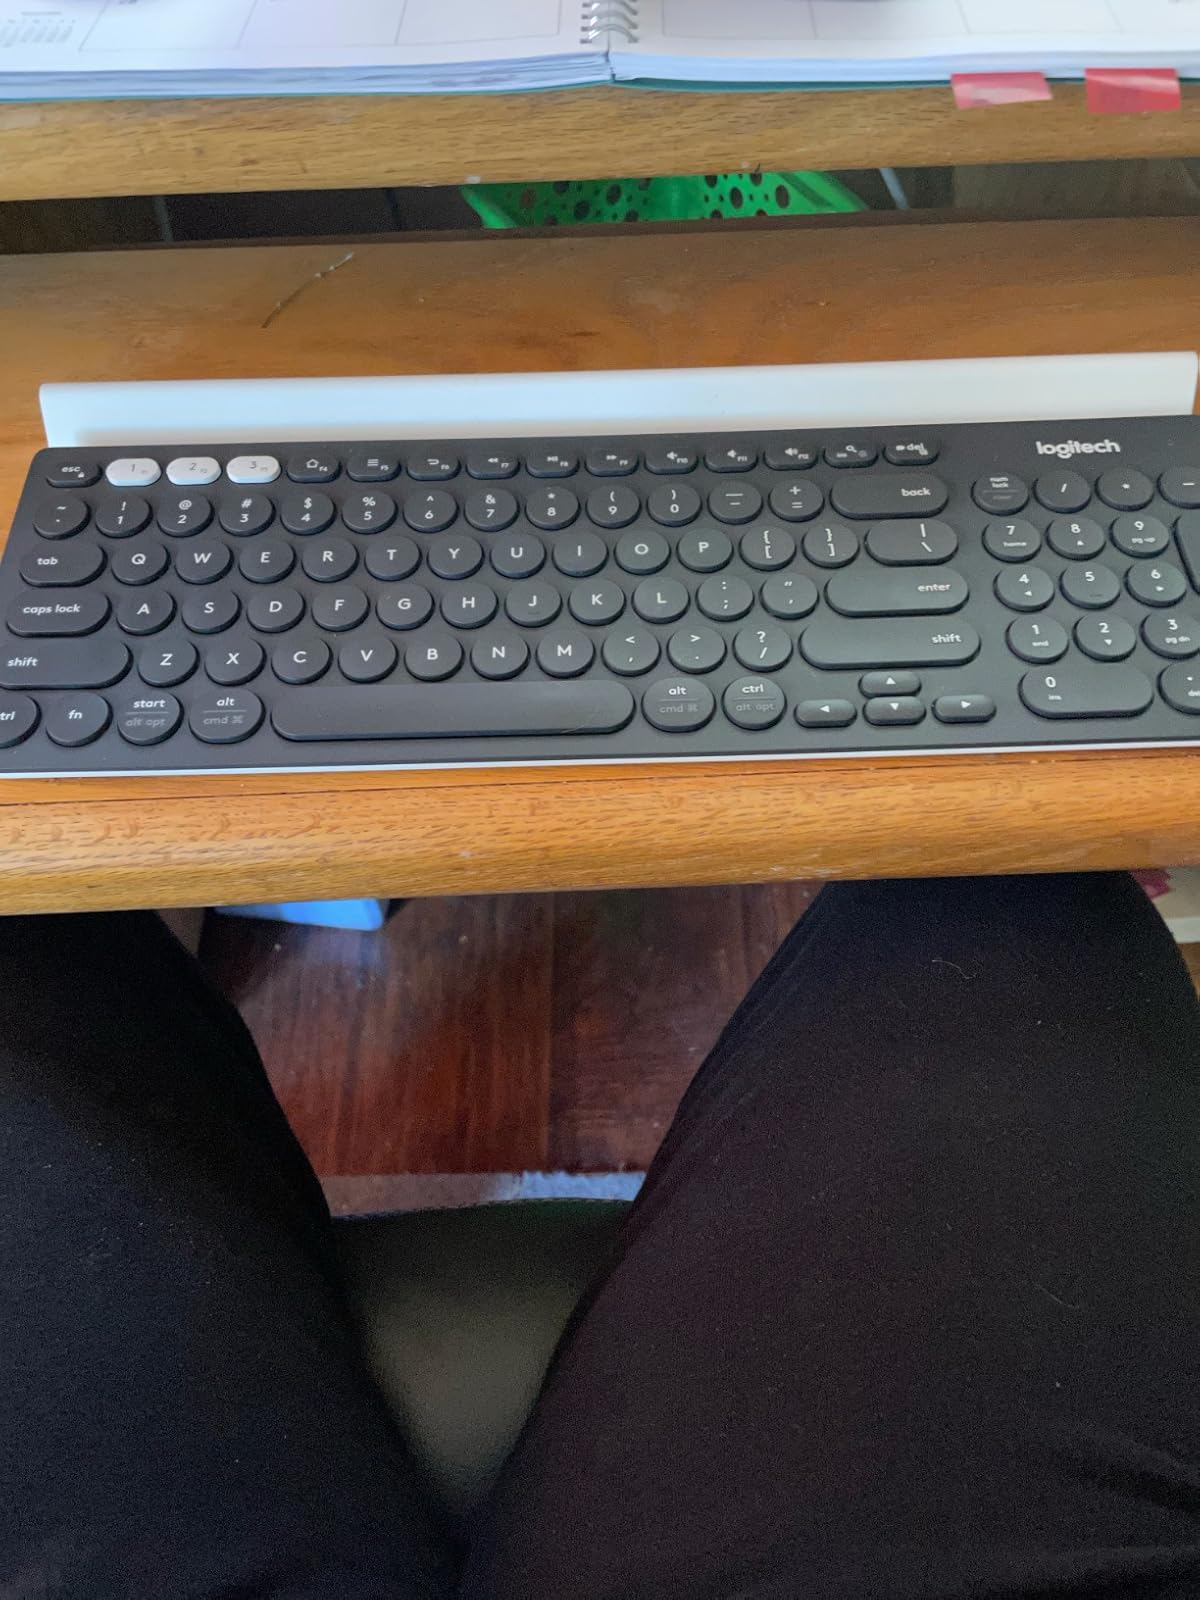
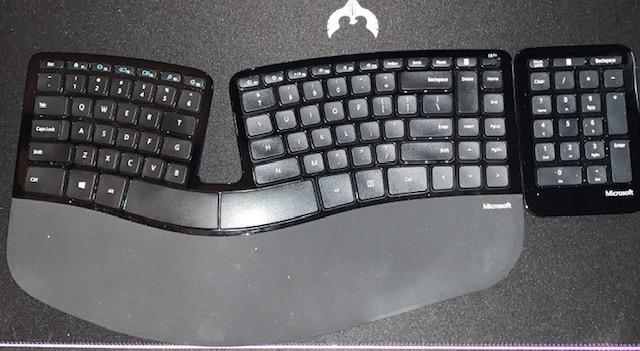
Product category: keyboard
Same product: no